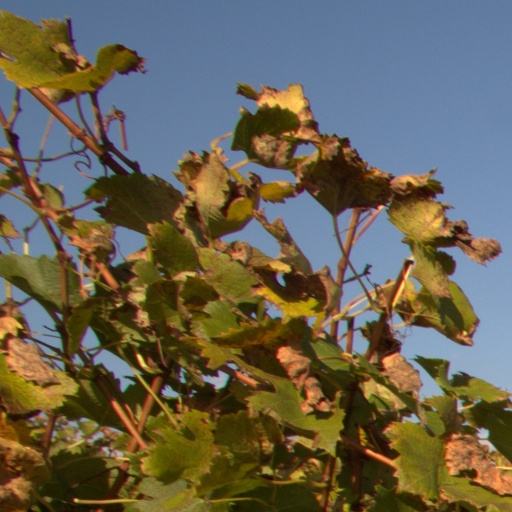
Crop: grape